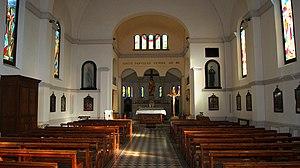
Chiesa del Sacro Cuore (église du Sacré-Cœur) à Tirano. Italiano: Chiesa del Sacro Cuore a Tirano.